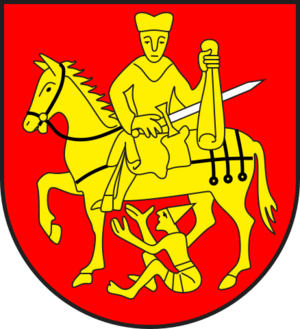
Flims, appelée en romanche Flem, est une commune suisse du canton des Grisons, située dans la région d'Imboden.